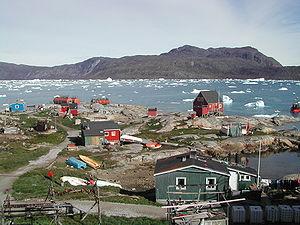
Qeqertaq est un village groenlandais situé dans la municipalité d'Avannaata. La population était de 132 habitants en 2009.